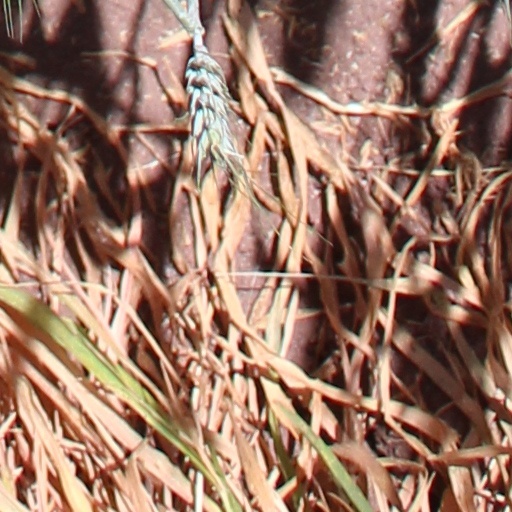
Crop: wheat